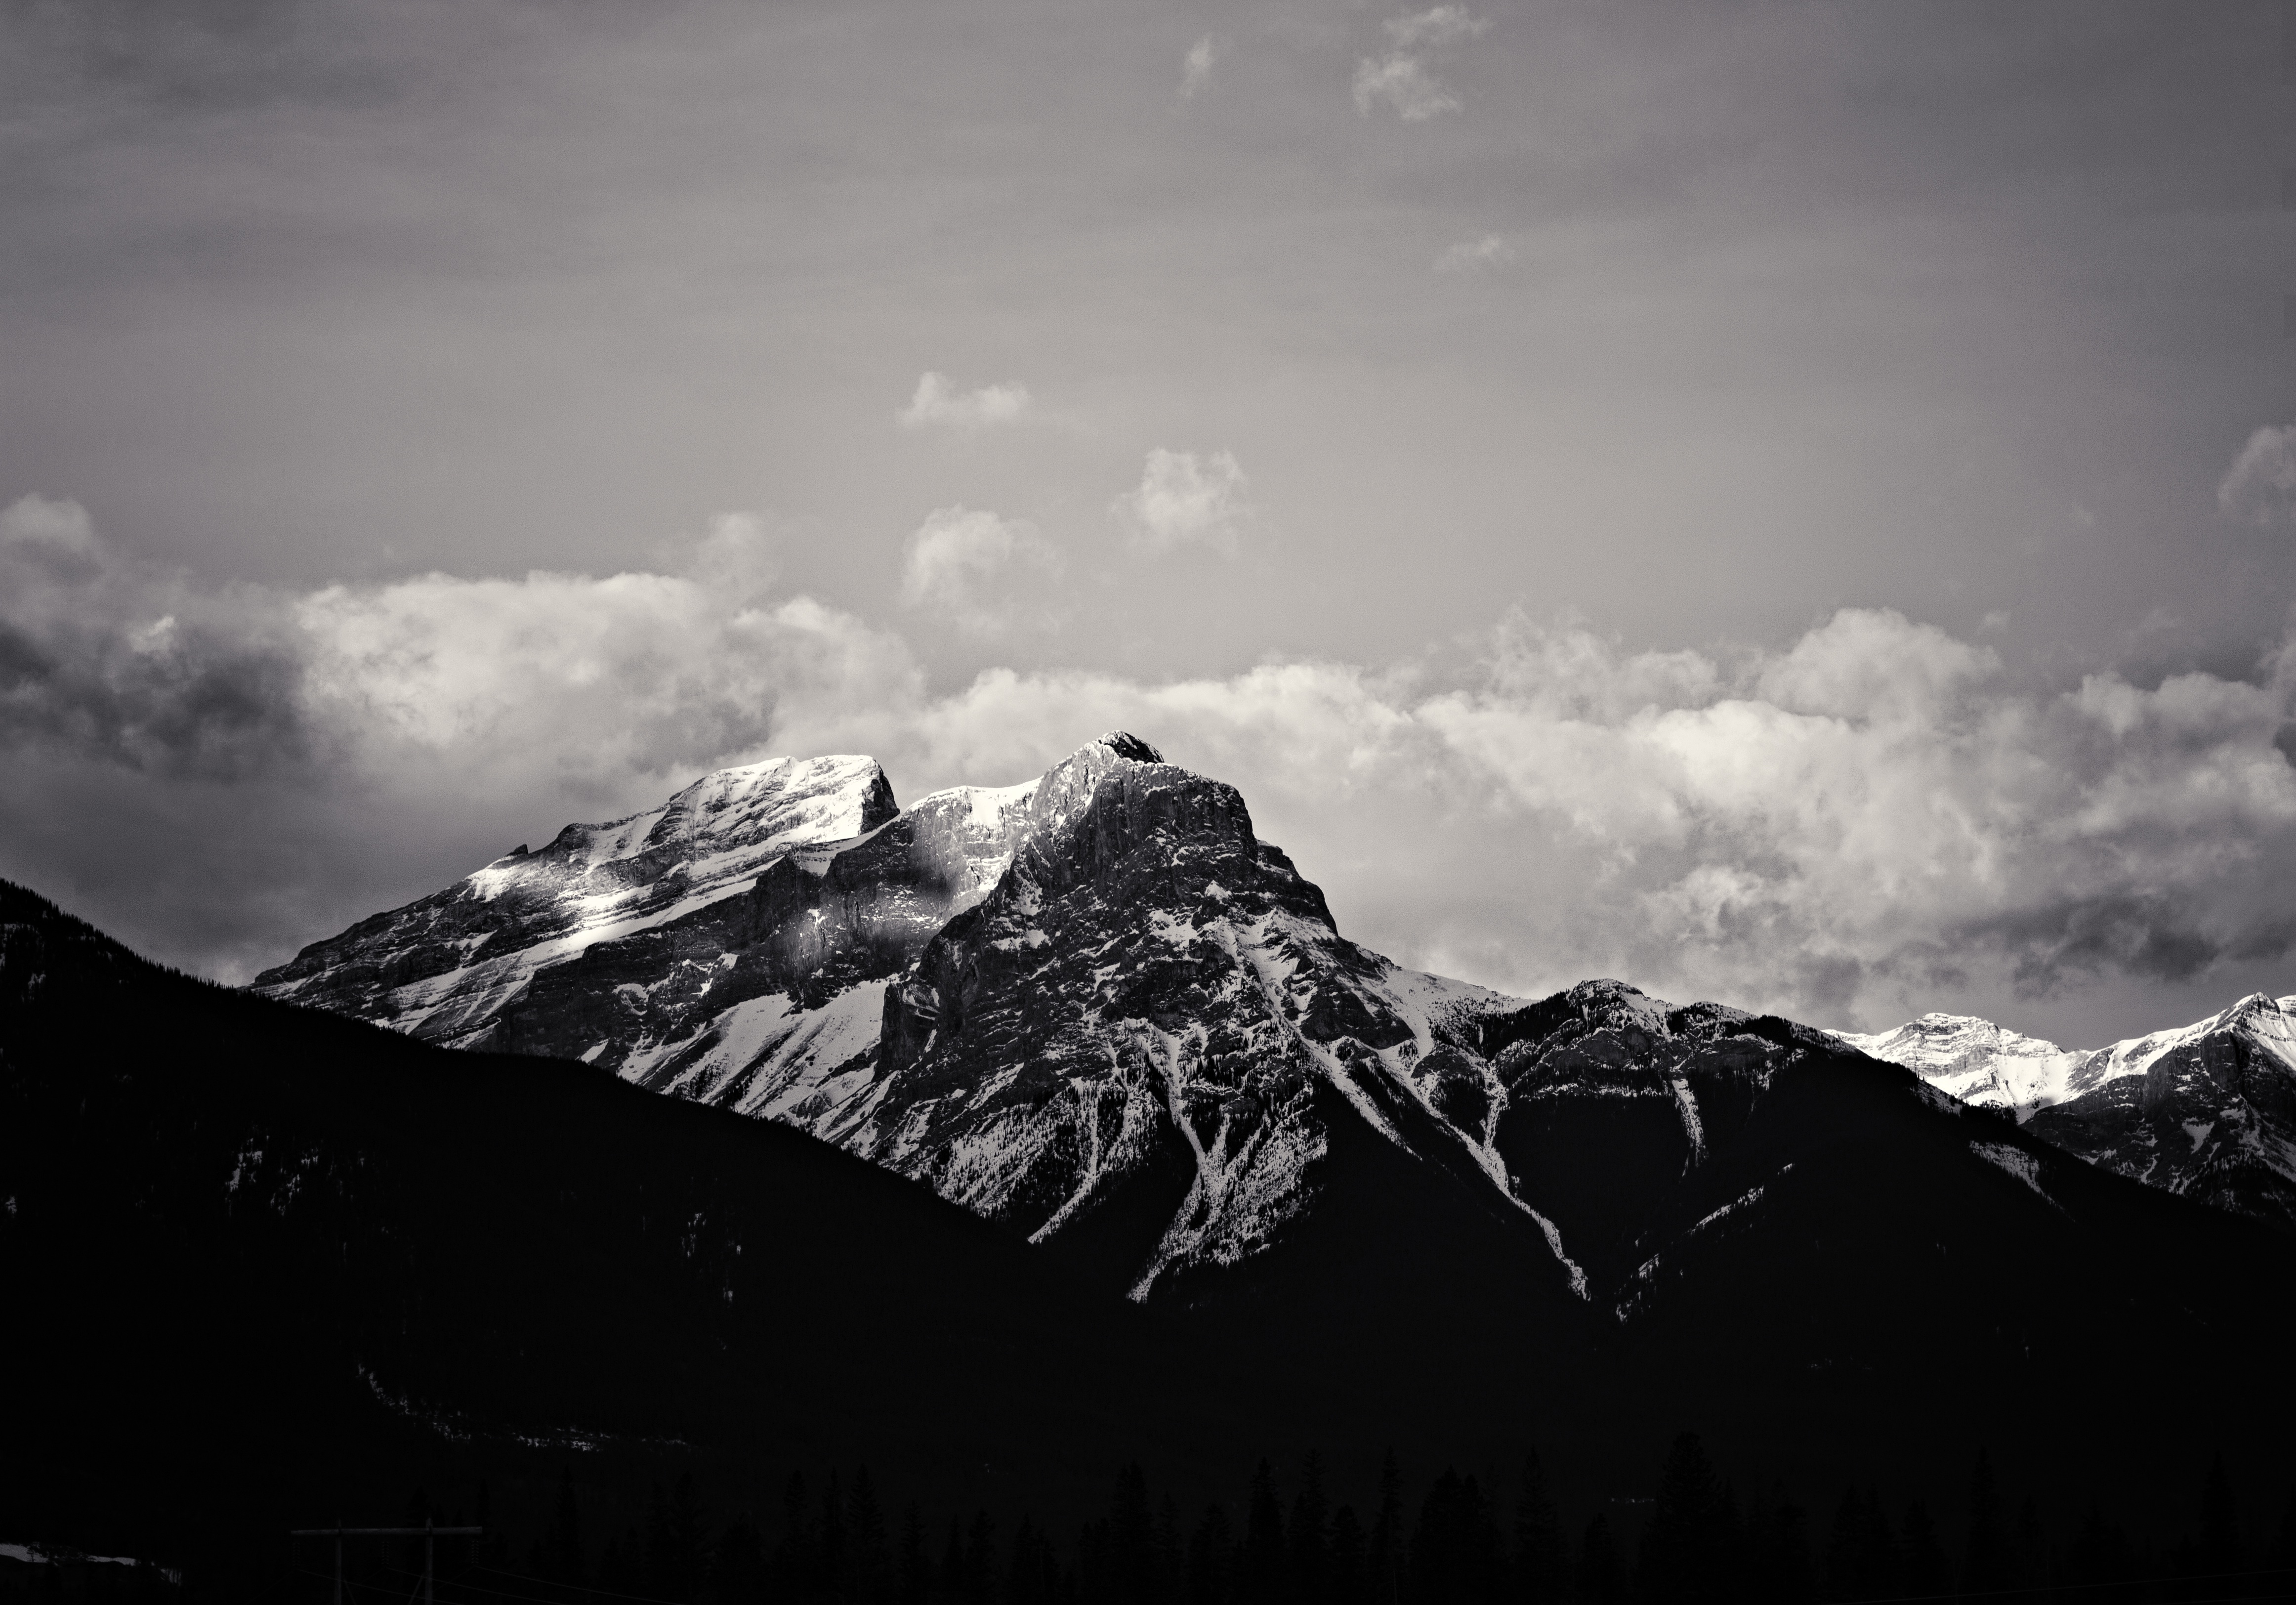
nature, mountain, snow, cloud, black and white, sky, hill, mountain range, weather, darkness, monochrome, summit, alps, landform, meteorological phenomenon, monochrome photography, geographical feature, atmospheric phenomenon, mountainous landforms